4th Brigade (Australia)

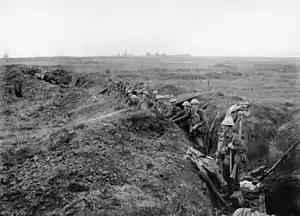
Men of the 4th Brigade at Le Verguier, France in 1918.

Later, in July, the 4th Brigade took part in the fighting around Le Hamel. The tactics used during the battle on 4 July 1918 were conceived by General John Monash and largely carried out by Australian infantrymen, along with a number of US troops. It was the scene of one of Allies greatest military victories during the war. So great was this victory that French prime minister Georges Clemenceau came to address the Australian troops in the field: "When the Australians came to France, the French people expected a great deal of you, but we did not know that from the very beginning you would astonish the whole continent". On 12 August 1918 Monash was knighted in the field by King George V.